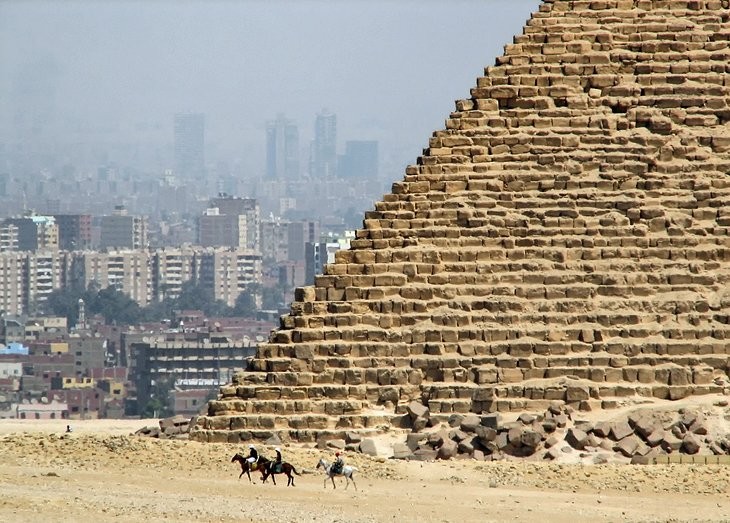
Landmark: Pyramids of Giza